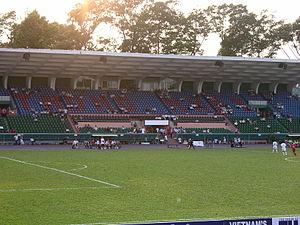
Le stade de Thong Nhat est un stade universel d'Hô-Chi-Minh-Ville, au Viêt Nam. Il est actuellement surtout employé pour les matchs de football : il est le stade à domicile du Xuan Thanh de Saigon et de l'Hô-Chi-Minh-Ville F.C.. Il a une capacité de 25 000 spectateurs.